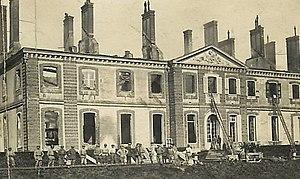
Le château de Chèreperrine (Orne) appartenant à M. de Lévis-Mirepoix après l'incendie qui l'a ravagé en 1924
Le château de Chèreperrine est situé dans la commune d'Origny-le-Roux, dans le département de l'Orne, en région Normandie. Sa construction remonte à l'année 1704. Il est inscrit, depuis le 21 novembre 1989, au titre des monuments historiques. En partie détruit par un incendie en 1924, il a été amputé d'un tiers de sa largeur et de son étage sous toiture. Il a conservé sa cour d'honneur délimitée par des douves sèches, ses dépendances dont l'une héberge la chapelle privée, sa glacière et son parc de 30 hectares.